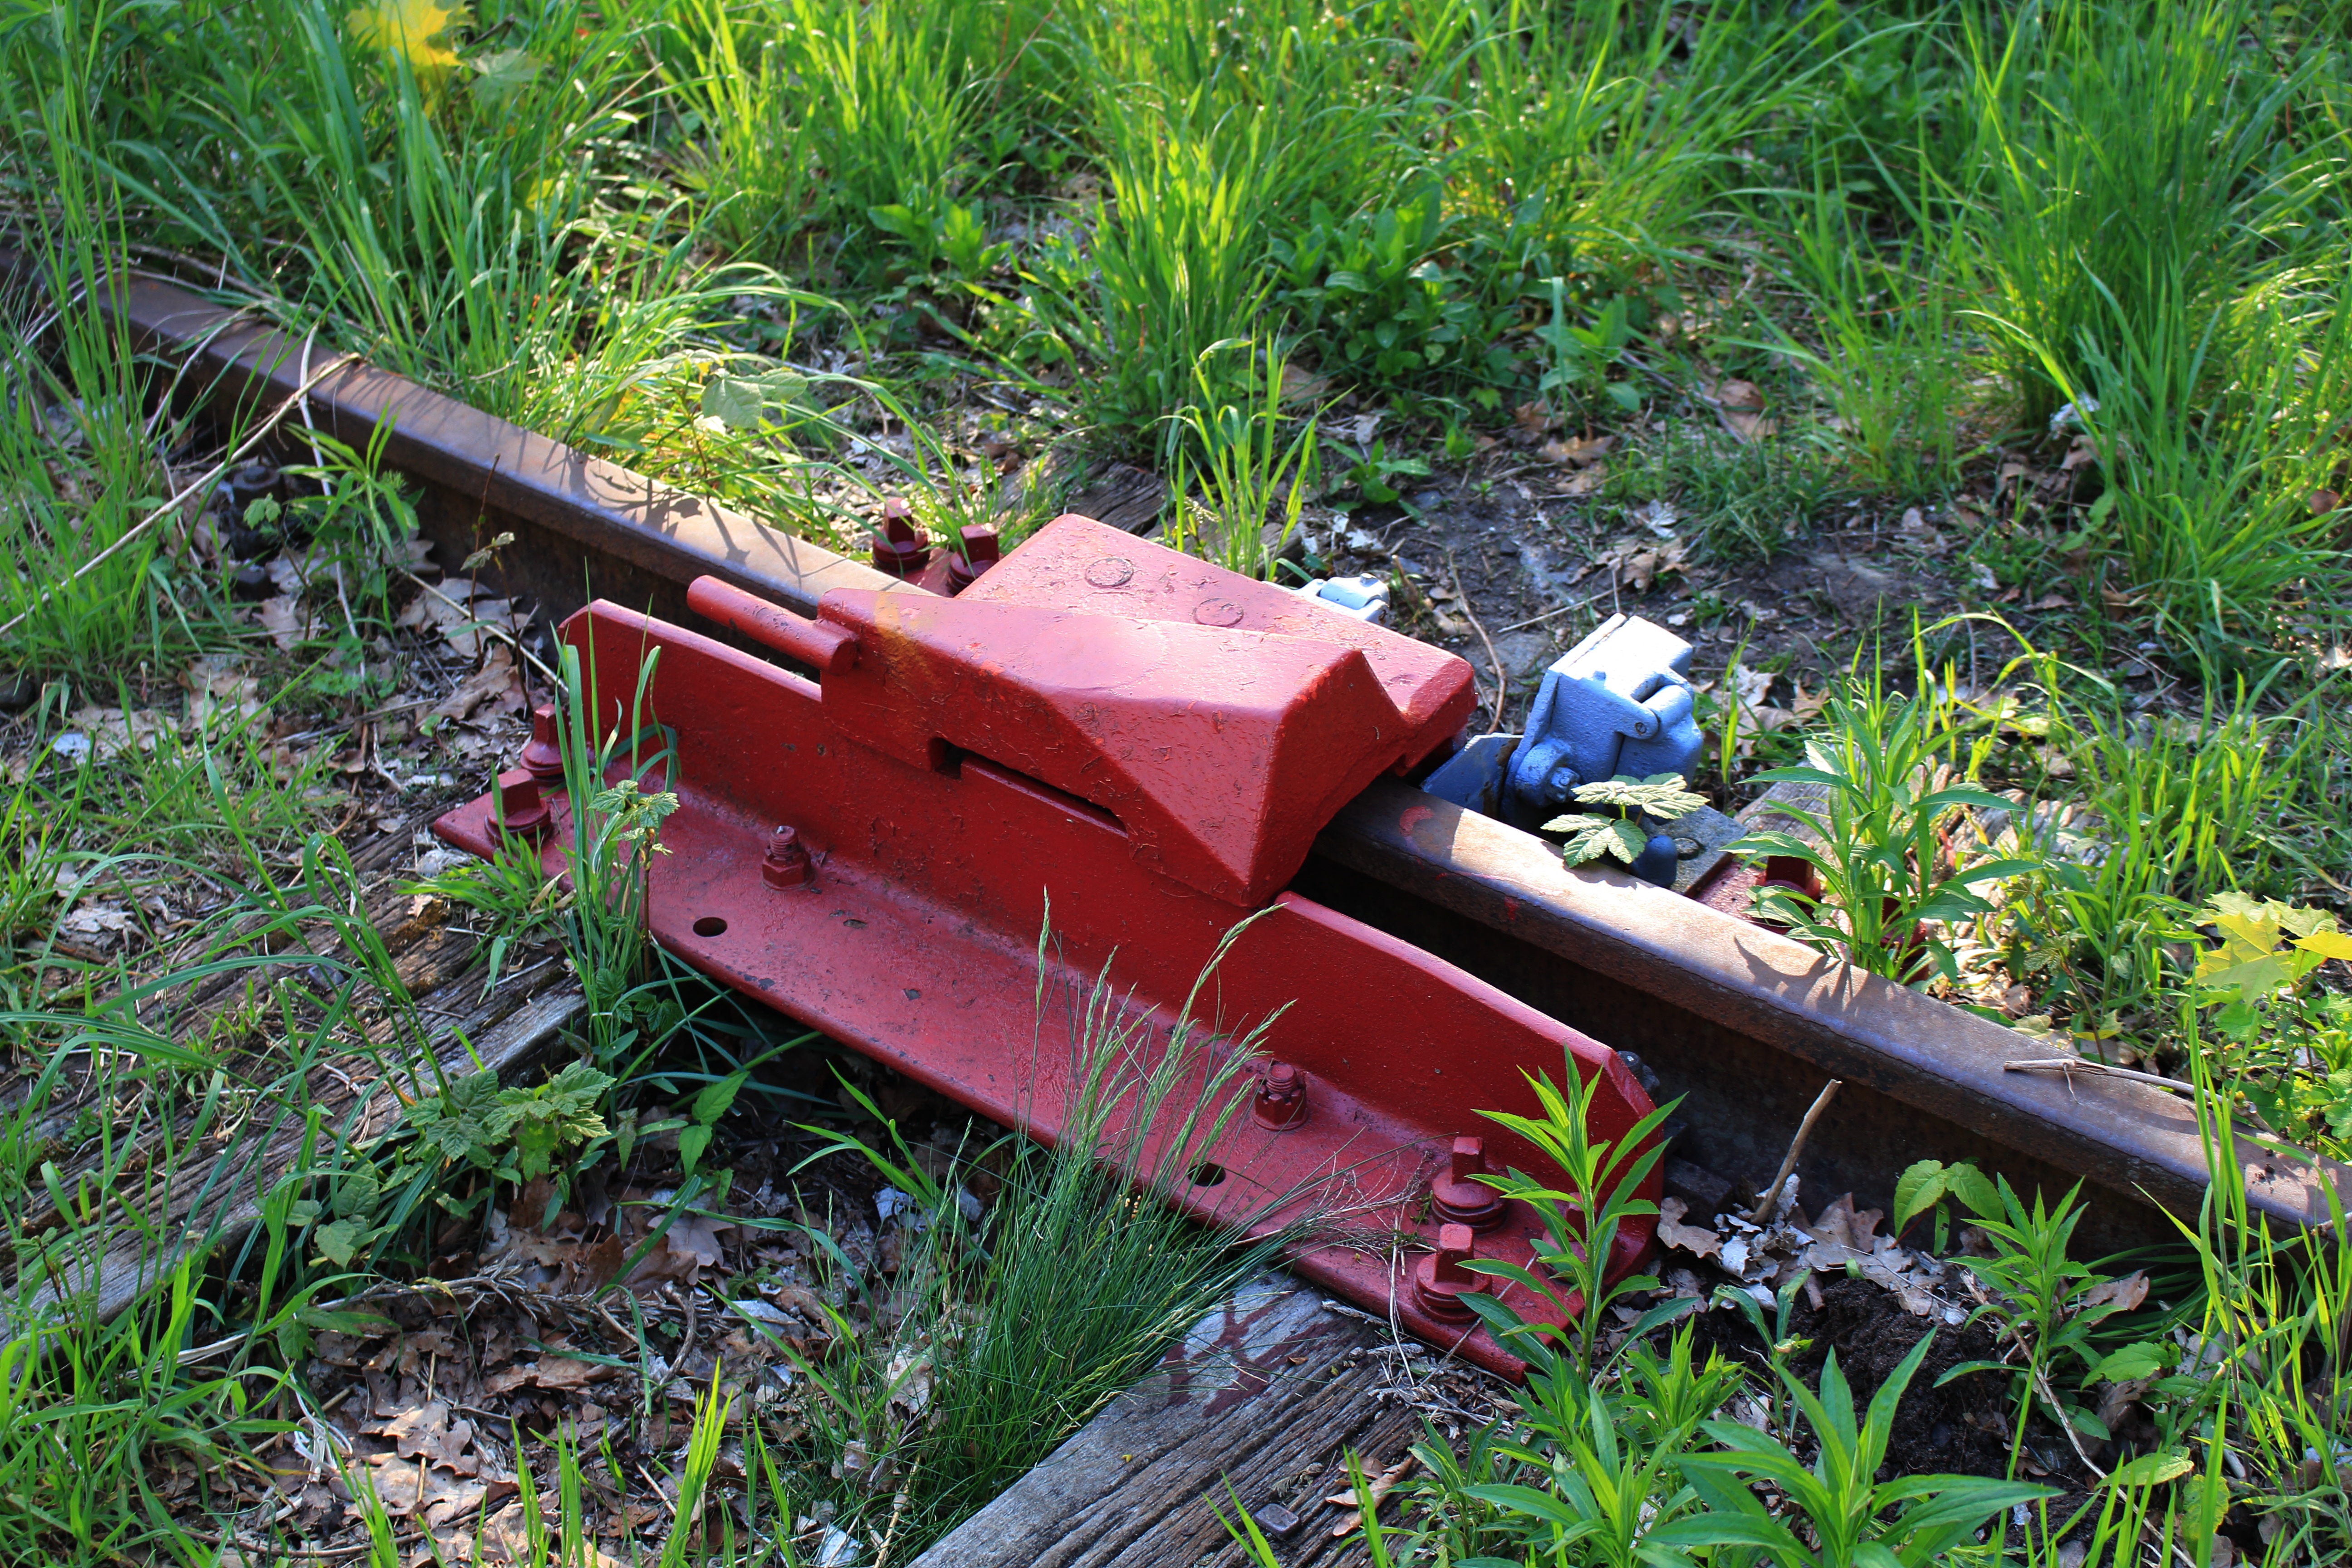
grass, track, railway, lawn, transport, vehicle, soil, garden, tracks, rails, stop, yard, derailer, scotch block, track lock, grass family